Athidhi

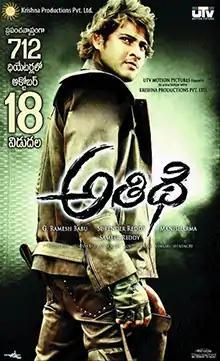
Theatrical release poster

Athidhi is a 2007 Indian Telugu-language neo-noir romantic action thriller film directed by Surender Reddy and produced by G. Ramesh Babu under Krishna Pictures Private Limited. The film stars Mahesh Babu, alongside Amrita Rao (in her Telugu film debut and her only Telugu film to date), Murali Sharma and Ashish Vidyarthi.